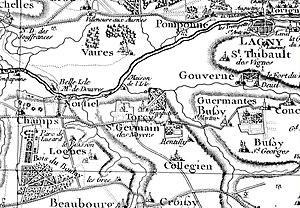
Torcy est une commune française située dans le département de Seine-et-Marne en région Île-de-France qui cumule les statuts de chef-lieu d'arrondissement et de canton.
La rue de Paris est un axe de Torcy. Elle est la principale artère du vieux bourg.